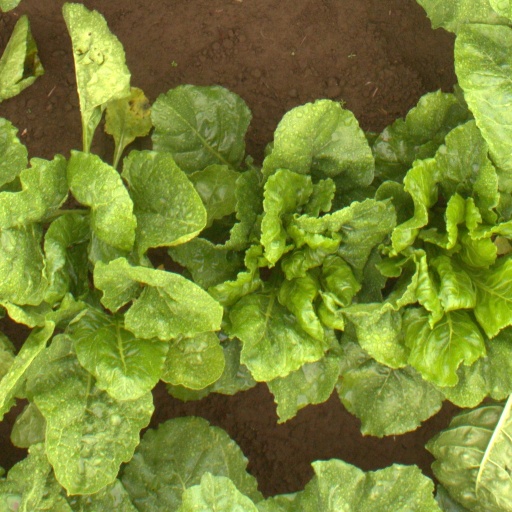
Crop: sugar beet